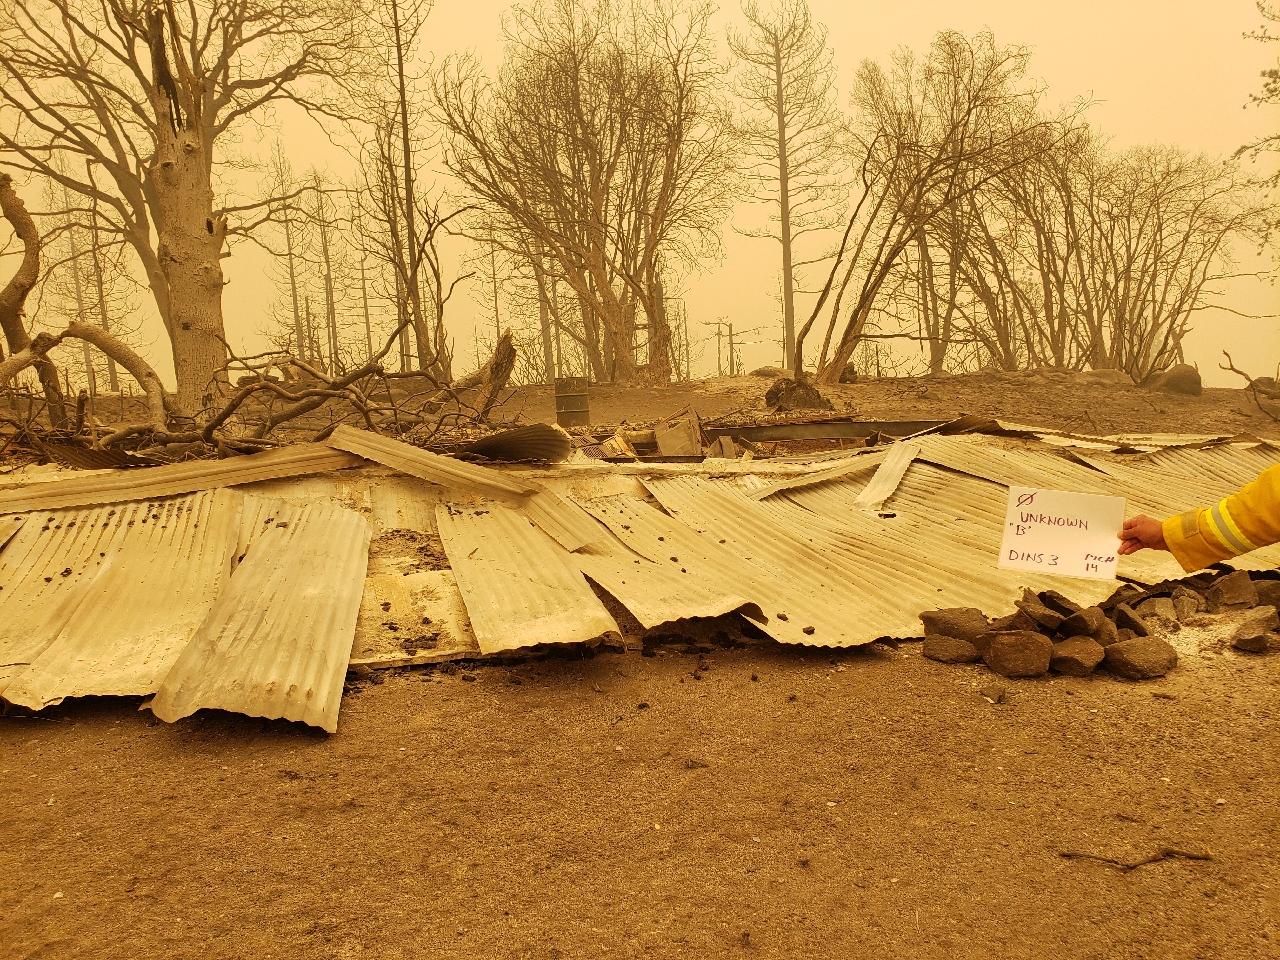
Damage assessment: destroyed